Eynesse

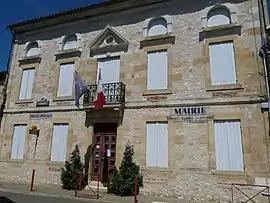
The town hall in Eynesse

Eynesse is a commune in the Gironde department in southwestern France.